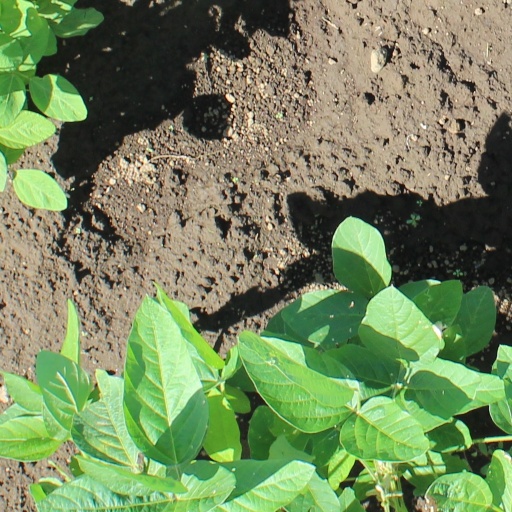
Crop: soybean